Architecture of London

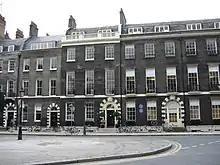
Late Georgian terraces (c.1783) on Bedford Square in Bloomsbury, one the grandest and best -reserved Georgian squares that survivesin London. The houses feature the decorative use of stucco on the exterior.

The Tudor period was a period of significant expansion for London, both economically through increased overseas trade and in terms of population which grew from roughly 50,000 in 1500 to 250,000 in 1600. As a result, the city expanded considerably, and by the end of the 16th century, the majority of London's population lived outside the city walls for the first time. In the history of English architecture, the Tudor and Jacobean Periods are often categorized as part of the Middle Ages. This is because unlike in Southern Europe where Classicism had emerged as part of the Renaissance, in Tudor England medieval styles largely still persisted. This was particularly of church architecture which was broadly still Gothic, a notable surviving example in London being the Henry VII Chapel completed in 1516, built in the Perpendicular style with a pendant vault ceiling. Concurrently, vernacular architecture continued to be timber framed in much the same style as those in the medieval period, with only the house of the wealthy and royalty being built of brick or stone.